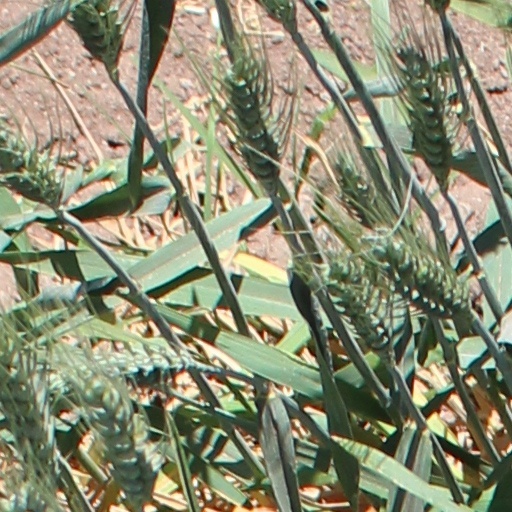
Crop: wheat